Shefeekkinte Santhosham

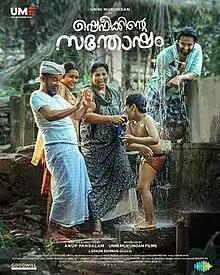
Theatrical release poster

Shefeekkinte Santhosham is a 2022 Indian Malayalam-language film written and directed by Anup Pandalam. The film stars Unni Mukundan, Divya Pillai, Bala and Athmiya Rajan. It is produced by Unni Mukundan and the music is composed by Shaan Rahman. It was theatrically released on 25 November 2022.